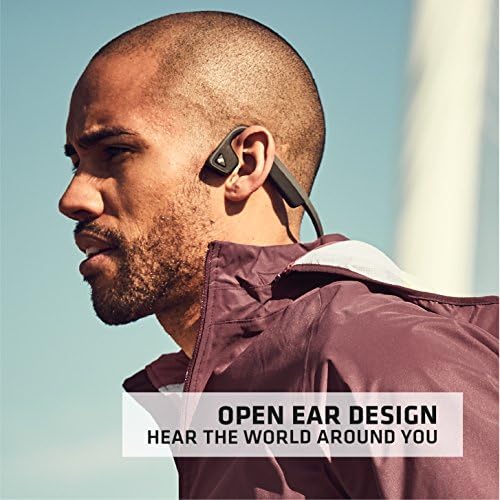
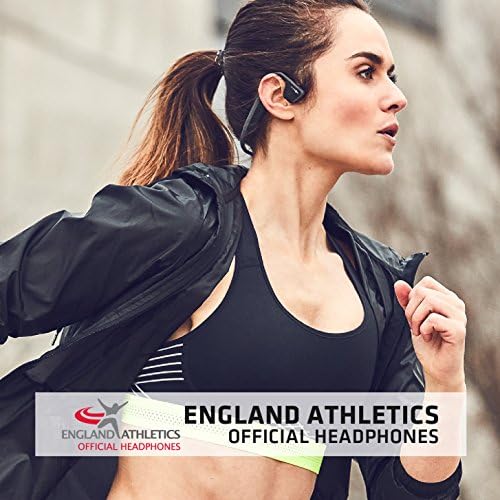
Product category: headphones
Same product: yes